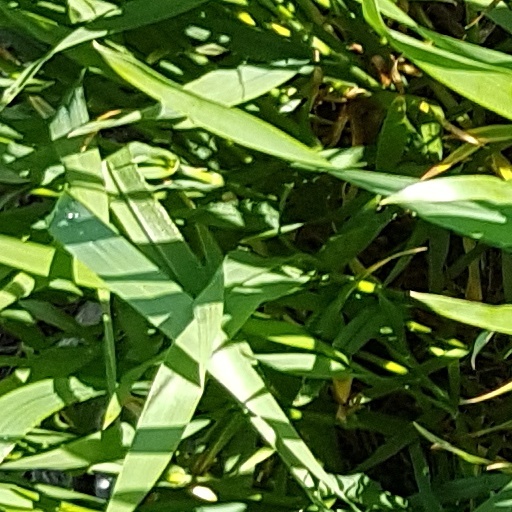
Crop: wheat